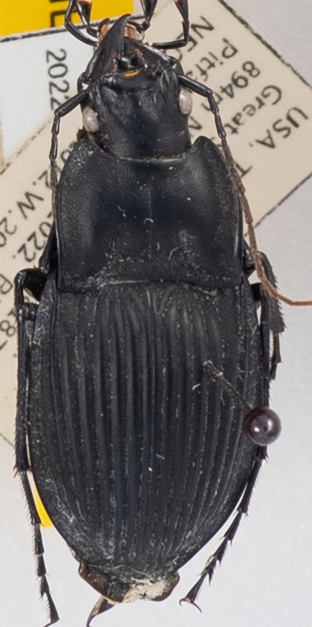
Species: Dicaelus dilatatus
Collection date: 2022-08-02
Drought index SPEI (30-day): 1.69
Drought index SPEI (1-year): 1.16
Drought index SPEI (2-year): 1.642